Villa Armira

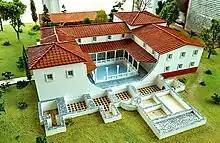
A reconstruction of Villa Armira

The walls of the entire ground floor were covered in elaborately decorated white marble. The villa's complex floor mosaics display geometric designs and depictions of animals and plants. It is thought that masters of sculptures from the city Aphrodisias, a city that was known for its school of sculpture and skillful craftsmen, were sent to work there. The mosaics in the master's chamber depict the 2nd century AD owner with his two children: these are the only Roman-era mosaic portraits to be discovered in Bulgaria. A common theme in the villa's decoration is the gorgon Medusa.